Describe the emotion expressed in this image:  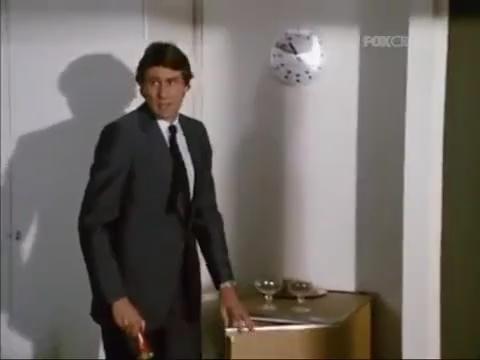
This person displays Suffering, valence and arousal with high intensity.